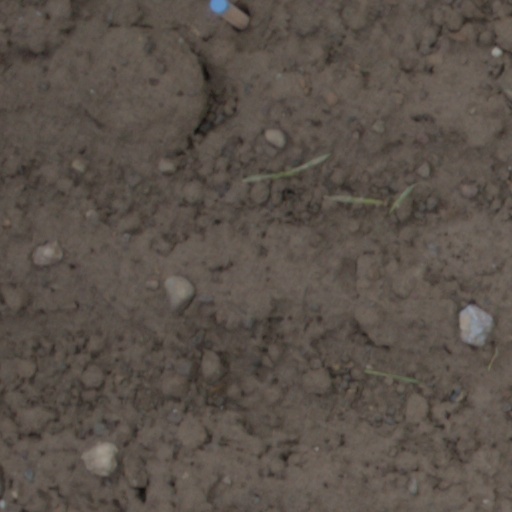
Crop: wheat